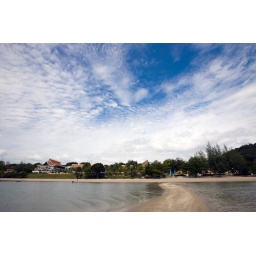
On a patch of sand in the ocean before the tide set in.